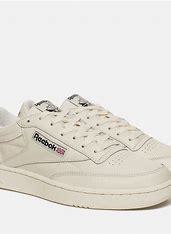
Brand: Reebok
Model: Club C 85 Mu